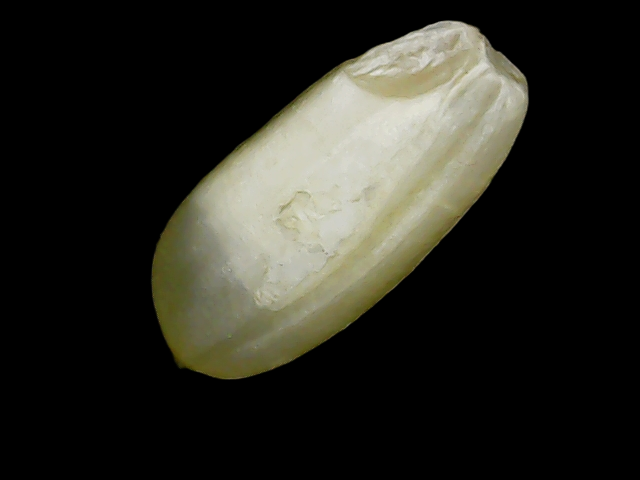
Rice variety: Binadhan10